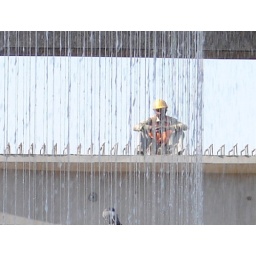
I am in a 5 star lobby. He is building a fly over. There is this water fall in the foyer.